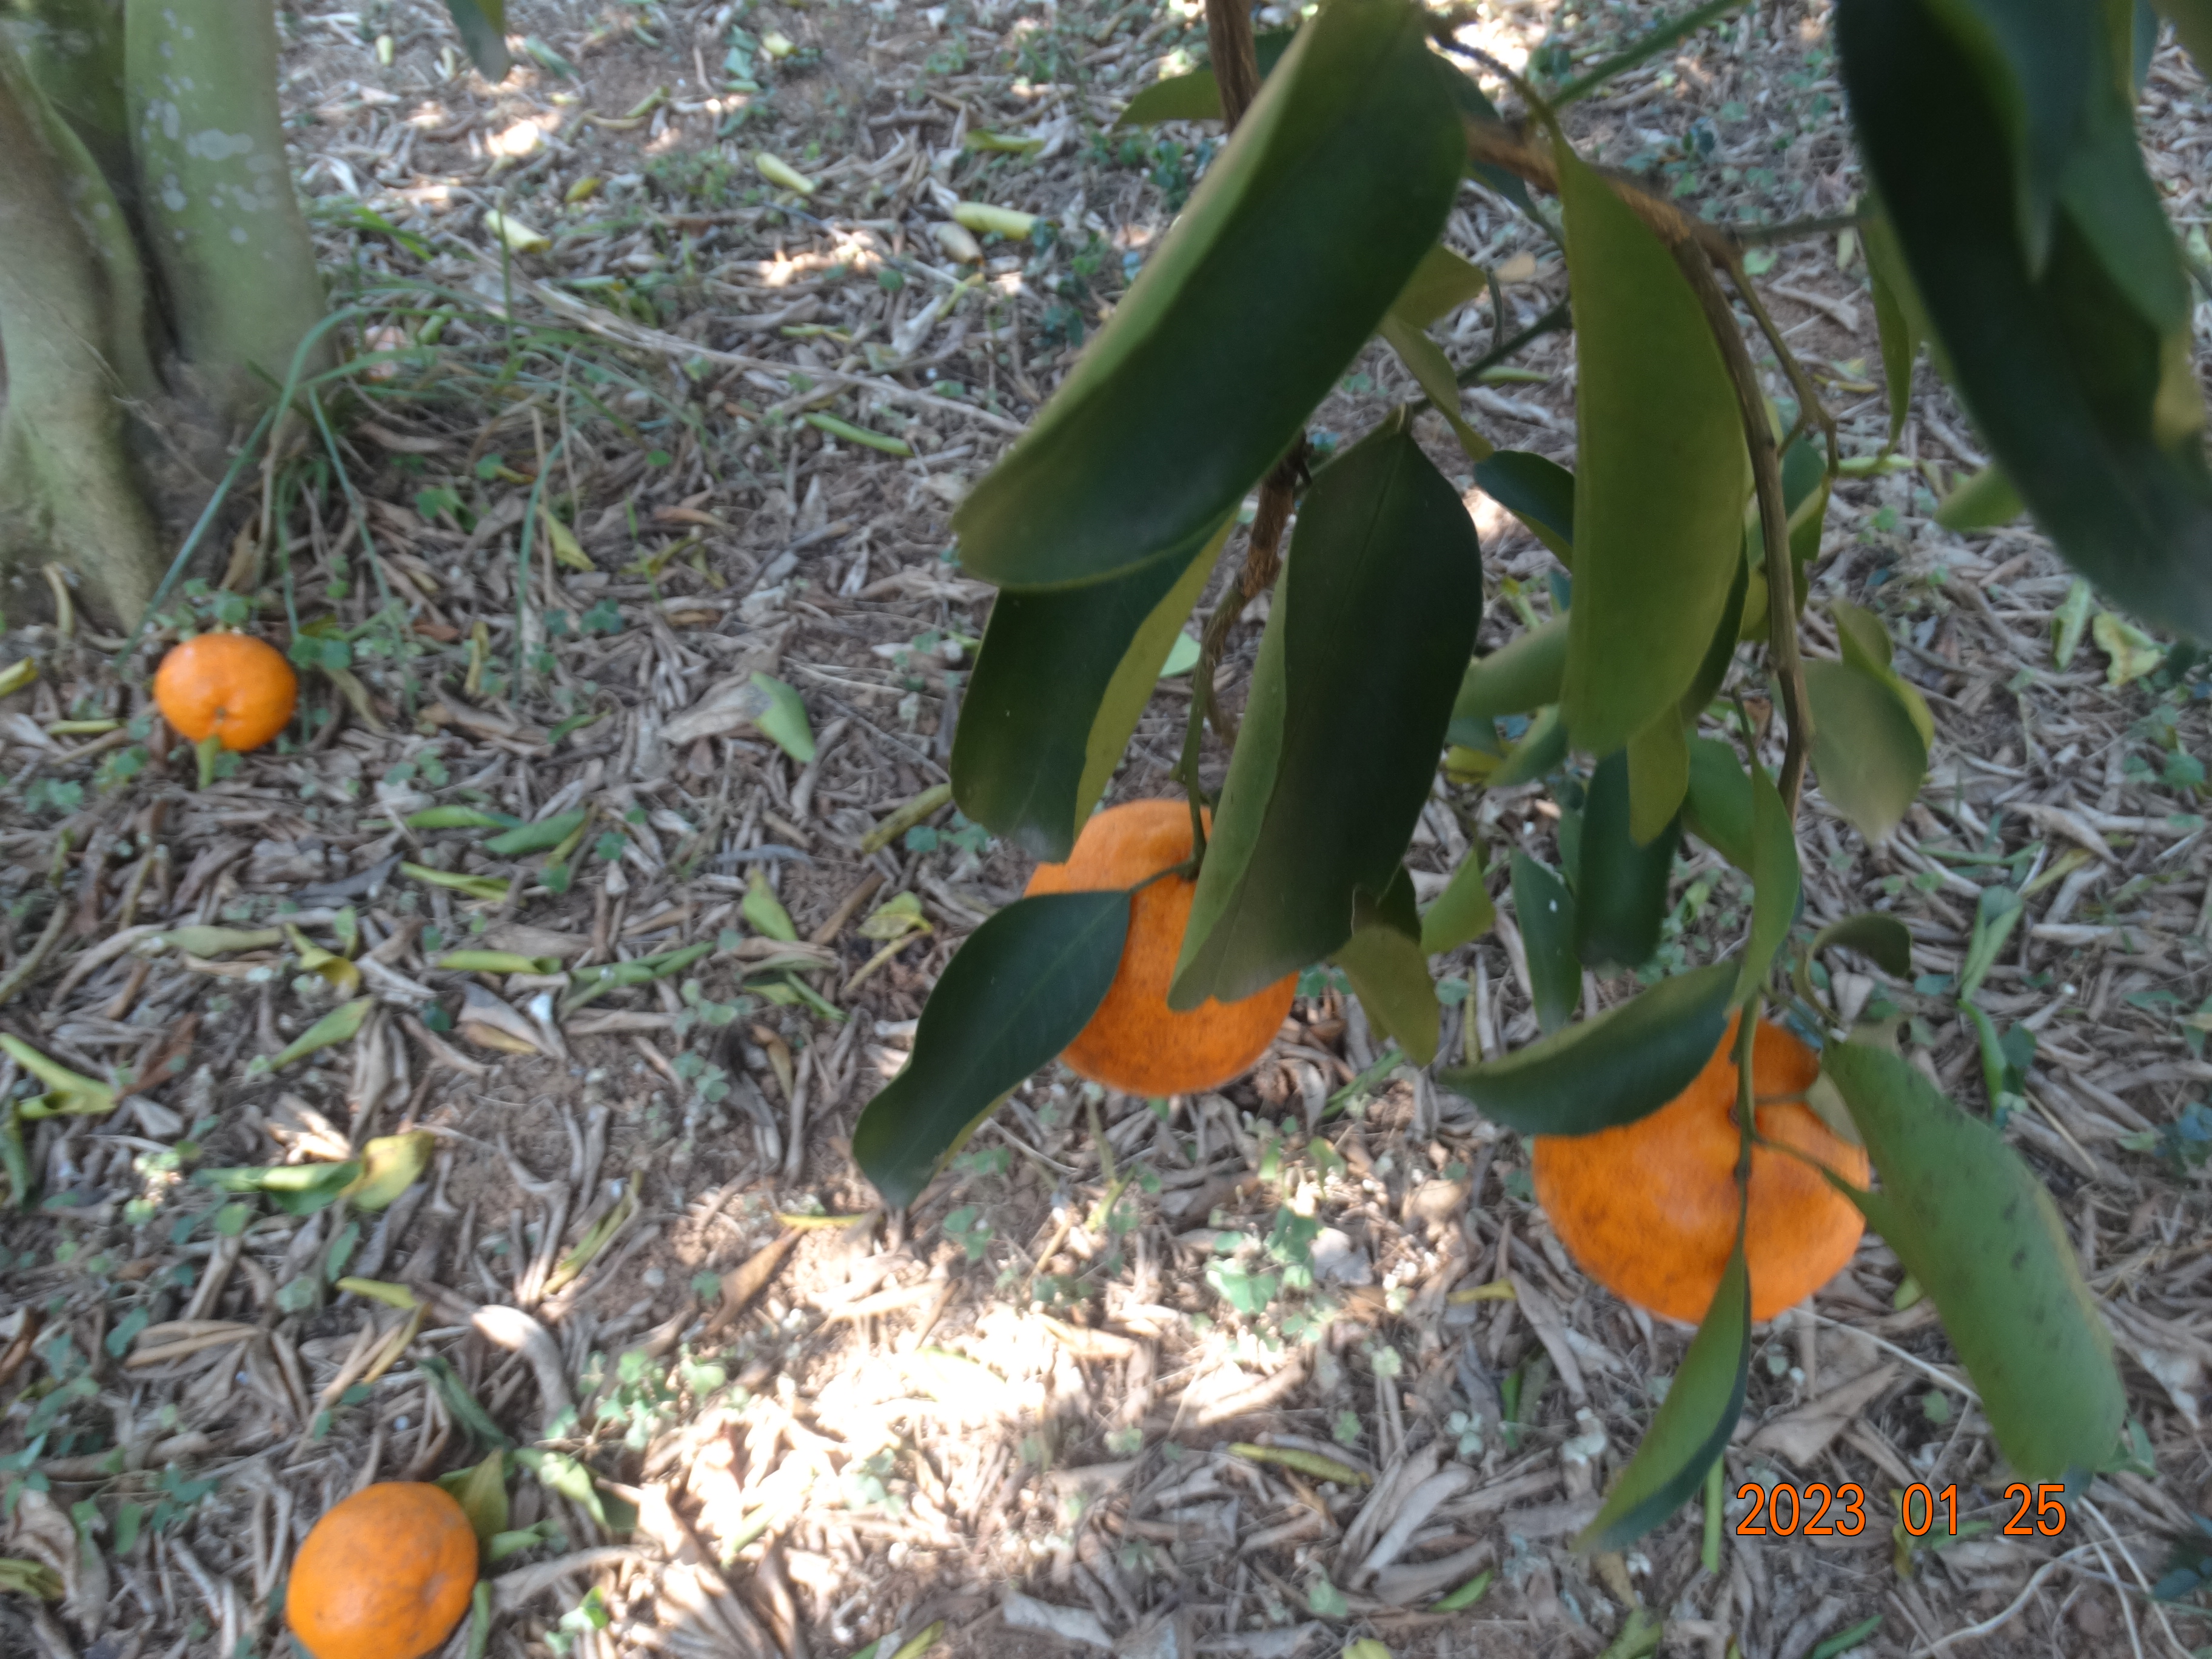
Citrus fruit variety: ponkan